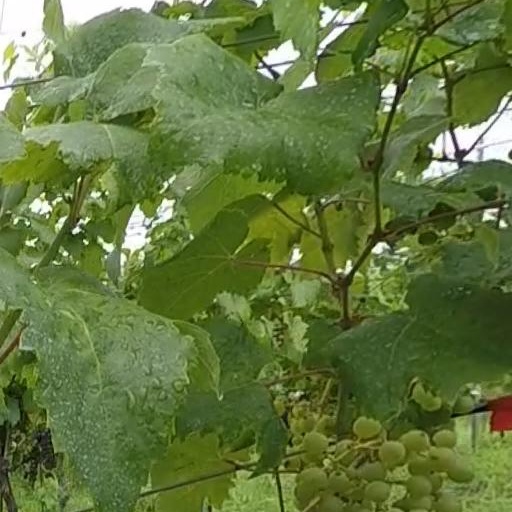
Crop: grape